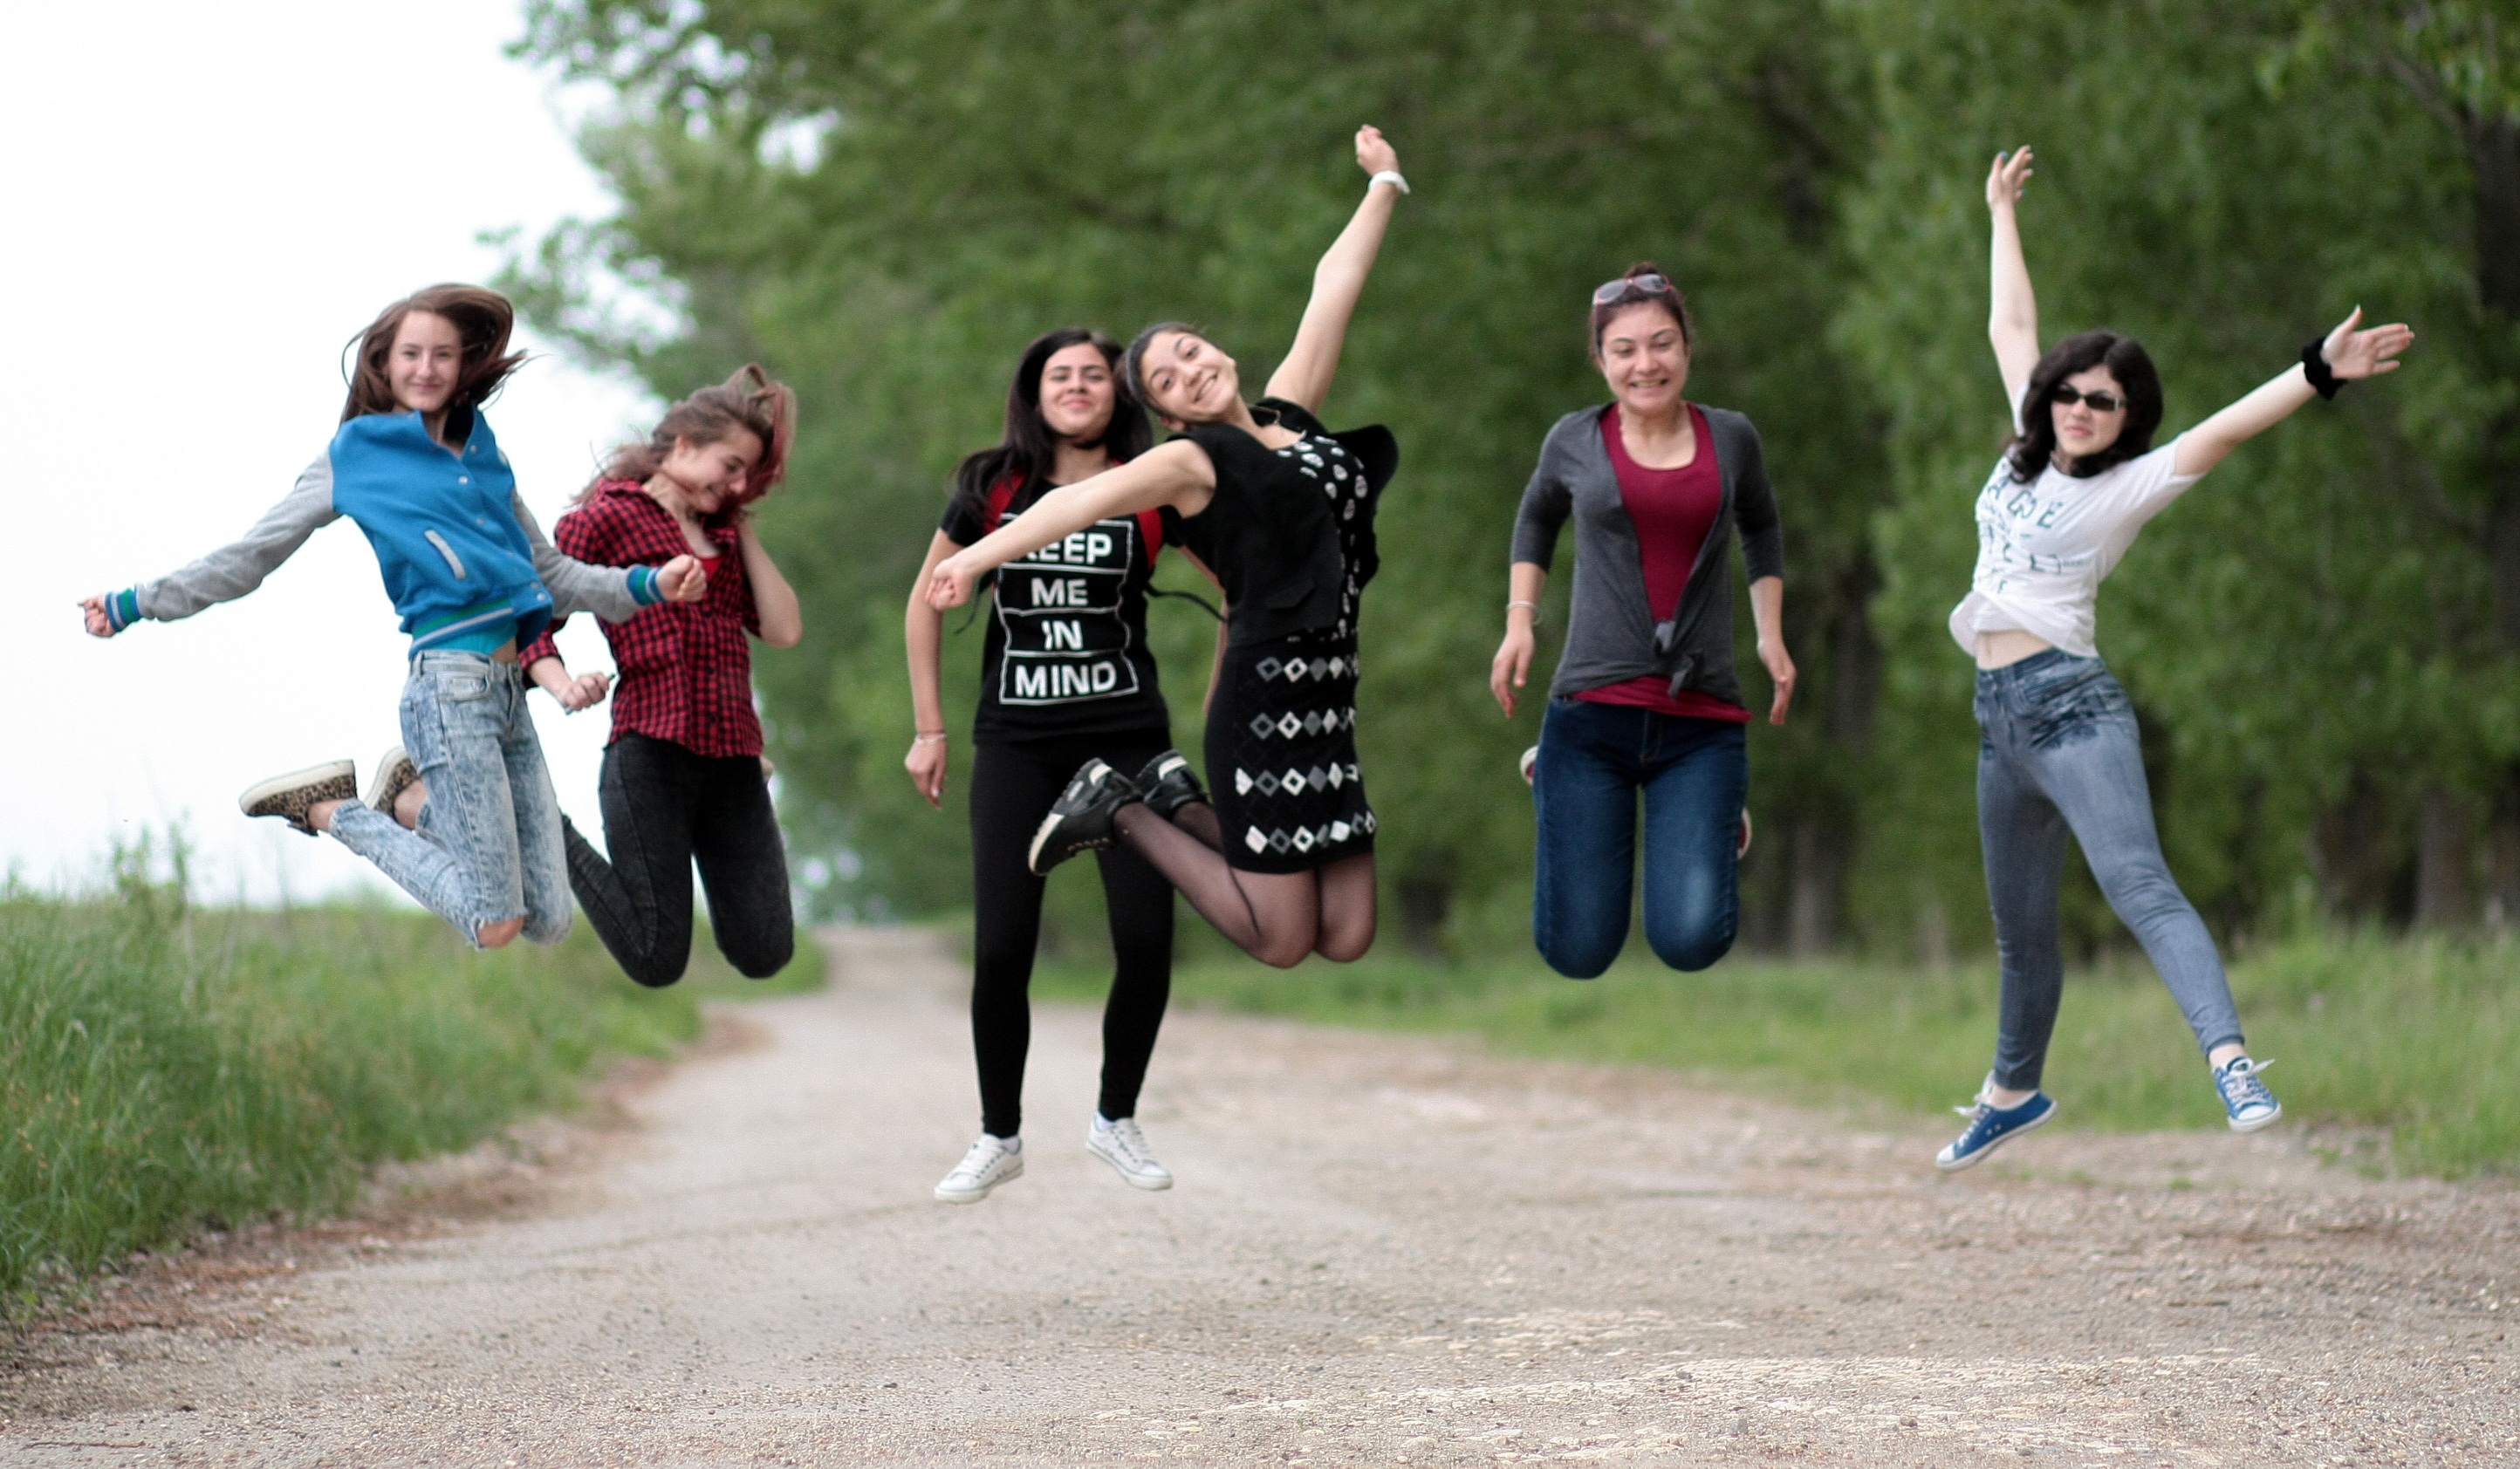
hike, buddy, girls, sports, beauty, physical exercise, bounce, human action, endurance sports